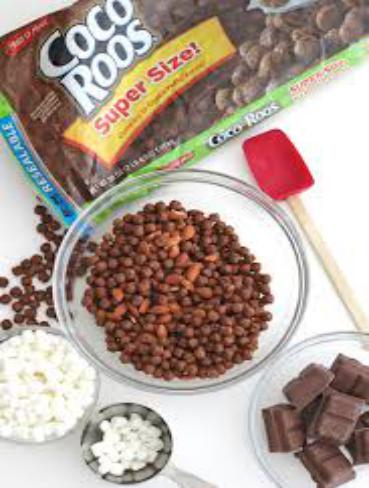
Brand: Coco Roos
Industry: Food